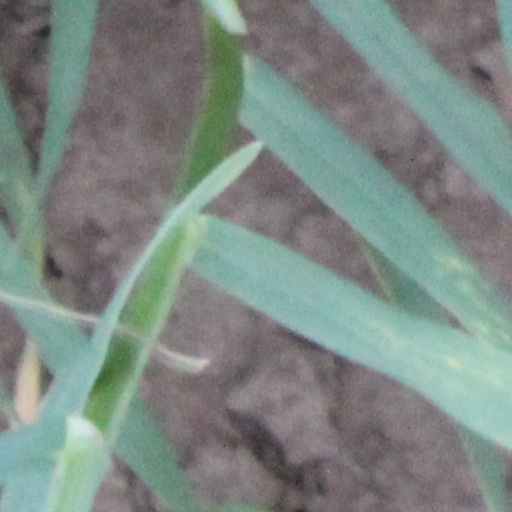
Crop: wheat